Protected cruiser

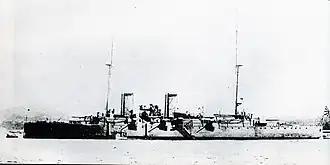
The protected cruiser , built by the shipyard of the Armstrong House for the Chilean Navy, was the first warship of its kind in the world.

From the late 1850s, navies began to replace their fleets of wooden ships-of-the-line with armoured ironclad warships. The frigates and sloops which performed the missions of scouting, commerce raiding and trade protection remained unarmoured. For several decades, it proved difficult to design a ship which had a meaningful amount of effective armour but at the same time maintained the speed and range required of a "cruising warship". The first attempts to do so, large armored cruisers like , proved unsatisfactory, generally lacking enough speed for their cruiser role. They were, along with their foreign counterparts such as the French , more like second- or third-class battleships and were mainly intended to fulfil this role on foreign stations where full-scale battleships could not be spared or properly supported.